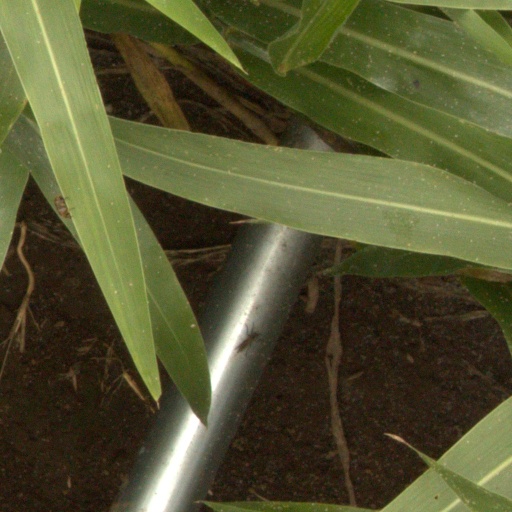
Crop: sorghum